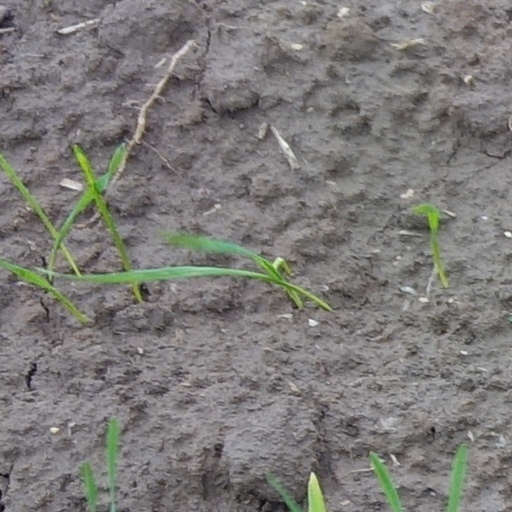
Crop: wheat